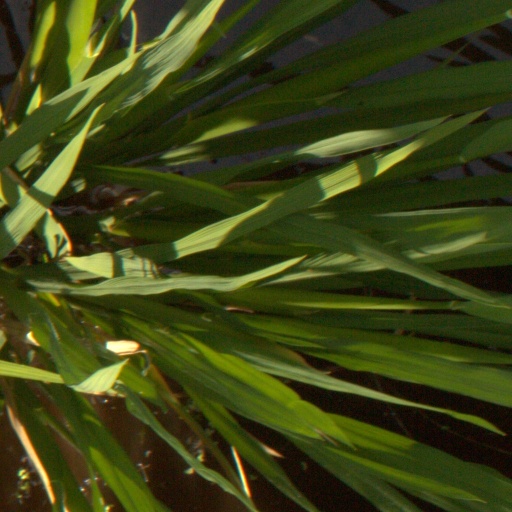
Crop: rice